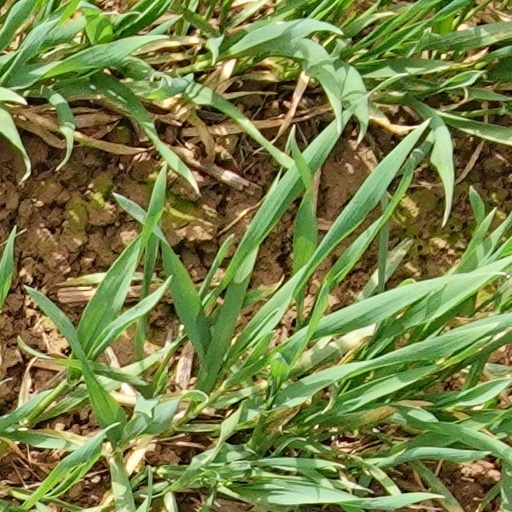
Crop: wheat